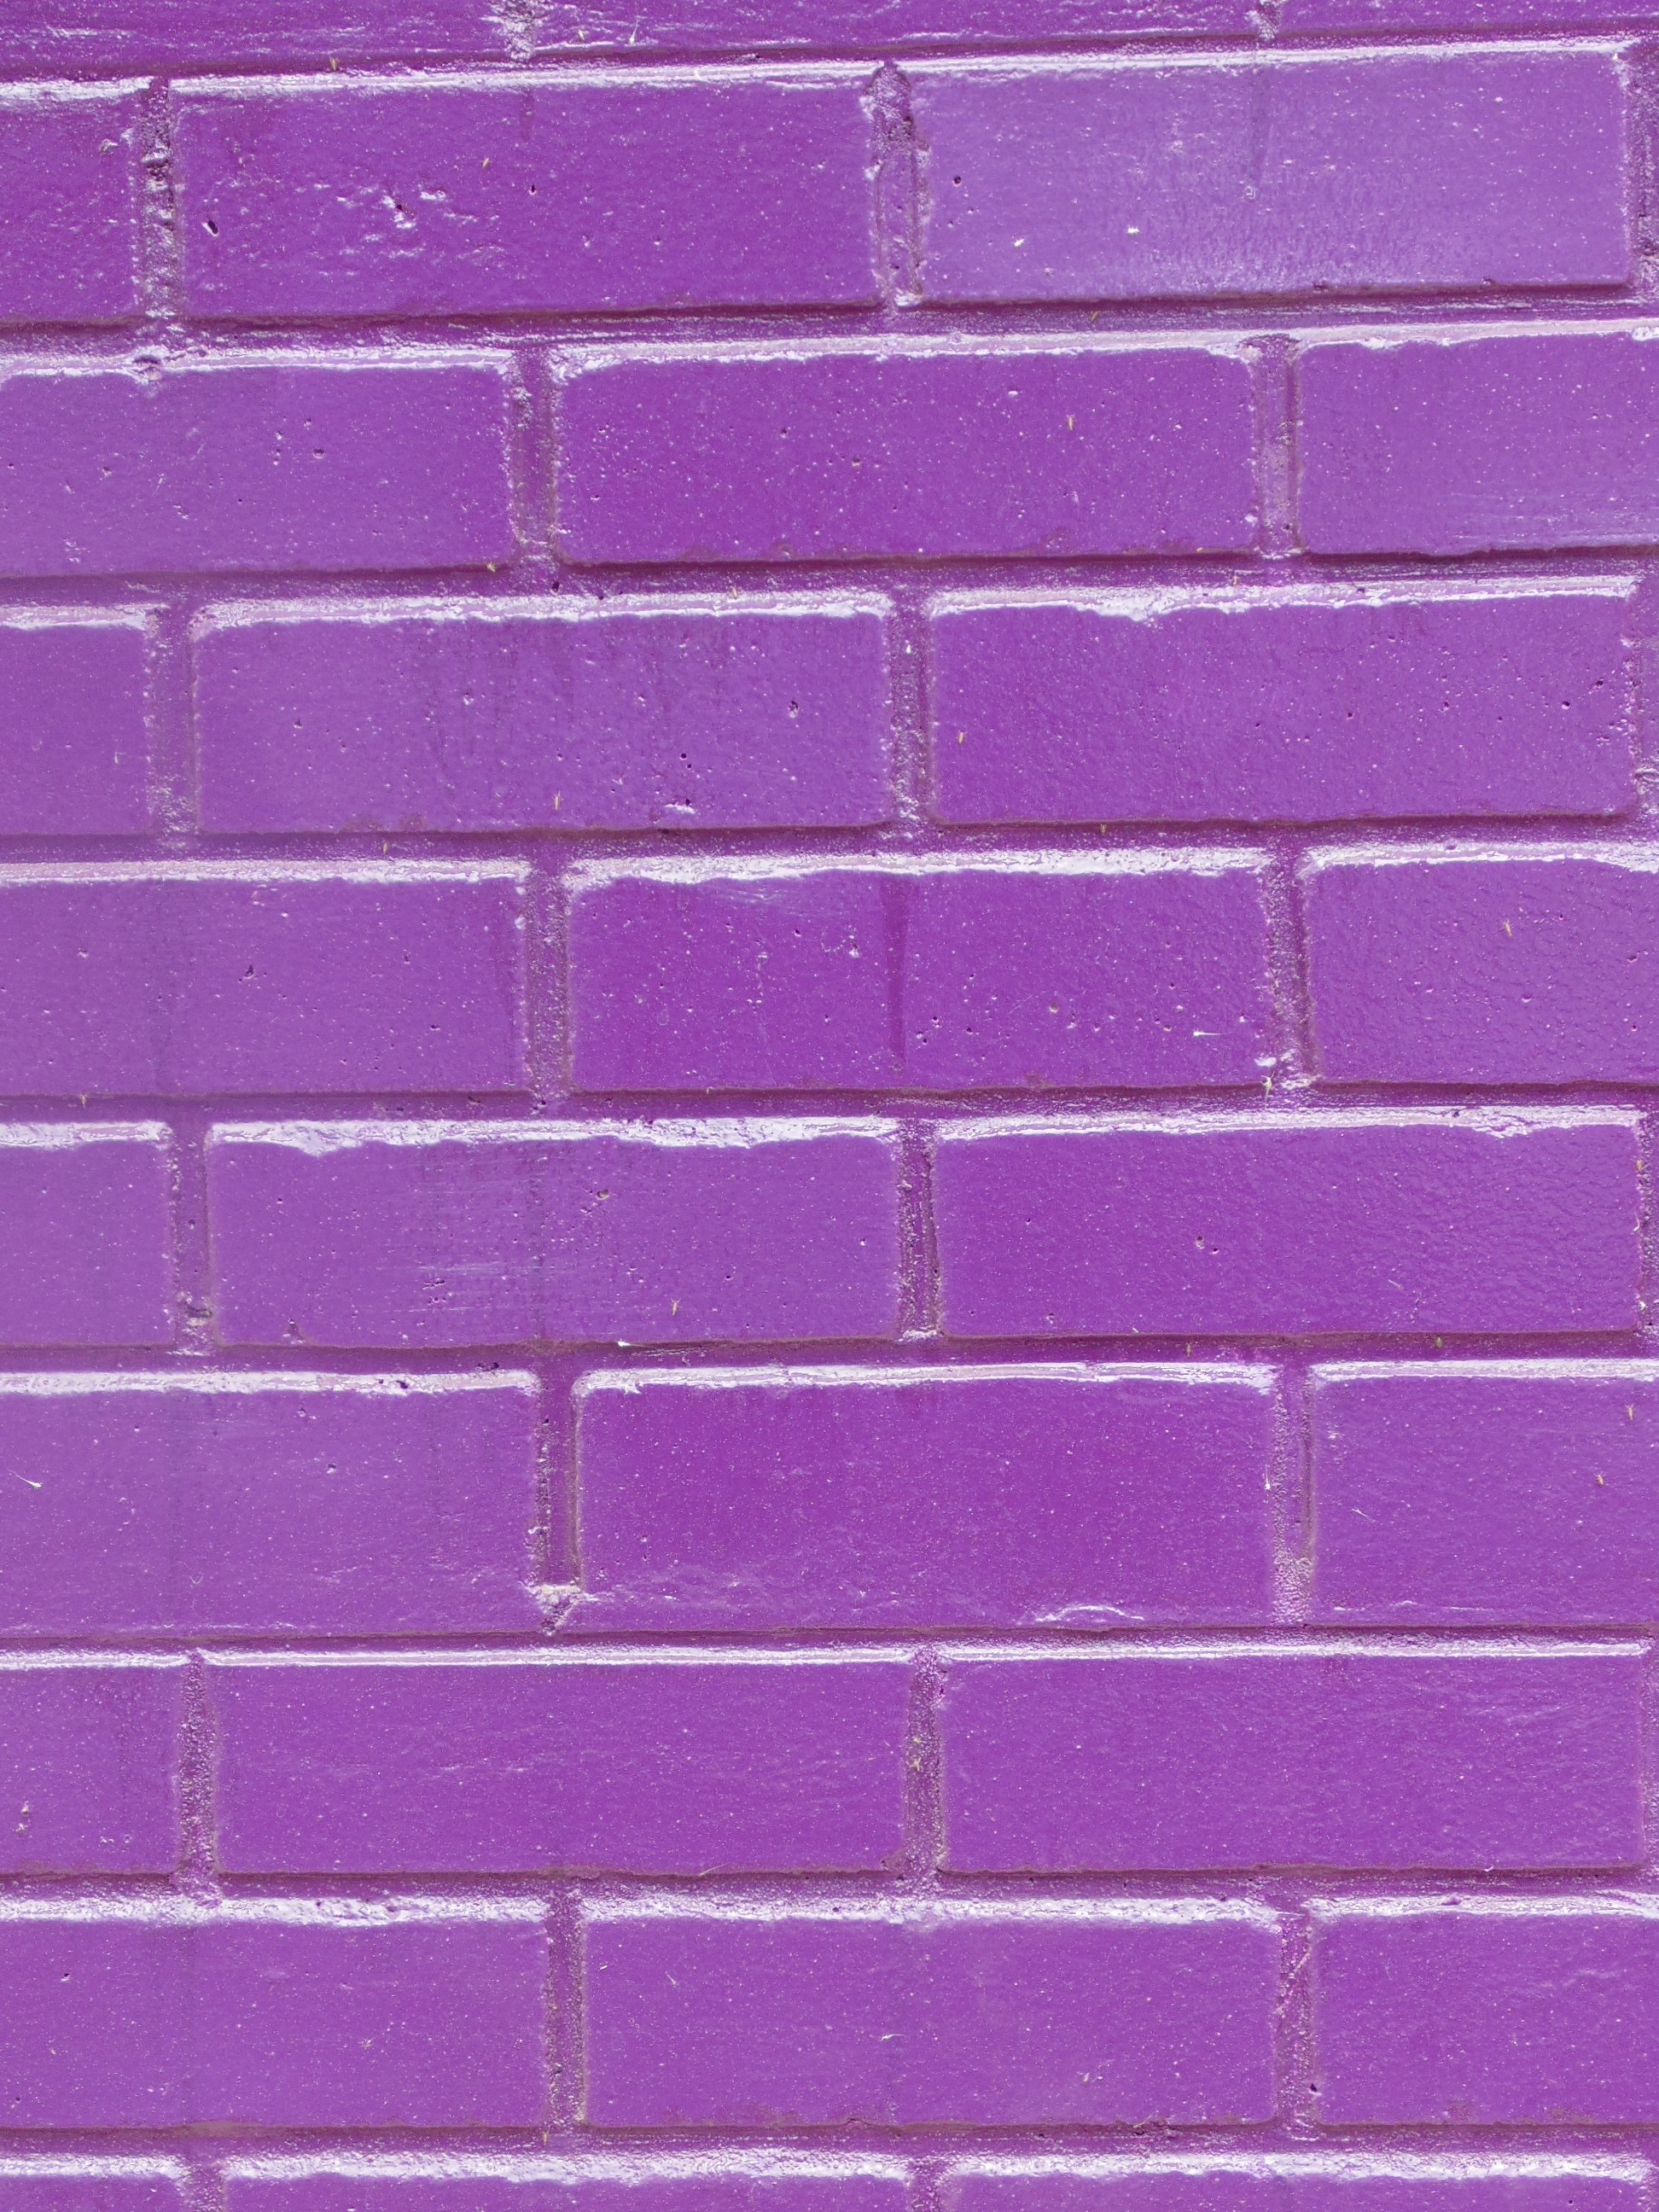
work, house, texture, purple, floor, wall, stone, line, facade, tile, stone wall, brick, material, flooring, materials, purple bricks, purple wall